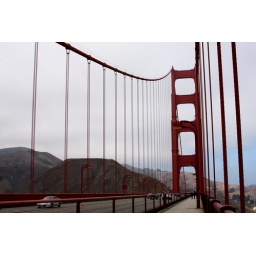
Eventually, the distant blue sky couldn't overcome the strong mist around the Golden Gate Bridge pushed from the Pacific Ocean.